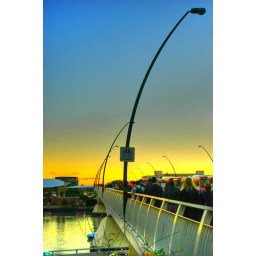
brisbanites head home south after work on victoria bridge over brisbane river... 4:55pm